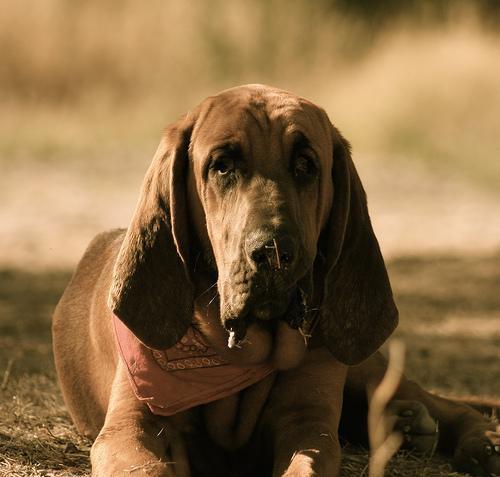
bloodhound